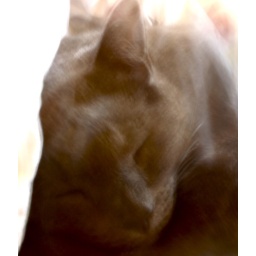
my cat sleeping in MY BED but he looked pretty ok with it